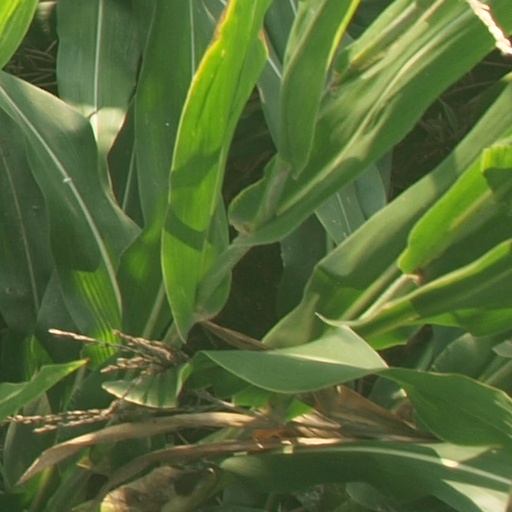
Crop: maize; corn